Legislative history of United States four-star officers, 1947–1979

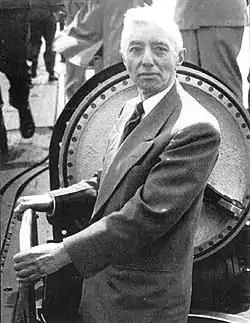
Congress passed special legislation to give a fourth star to retired Navy vice admiral Hyman G. Rickover.

Military personnel retired with up to 75 percent of their final active-duty pay, and were typically allowed to recompute their retired pay to reflect post-retirement increases in active-duty pay rates until 1958, when recomputation of retired pay was suspended by the same pay act that created the O-9 and O-10 grades. Subsequent increases in retired pay were tied to the consumer price index (CPI) in 1963, which increased more slowly than active-duty pay until the early 1970s, preserving an incentive for officers to retire later.